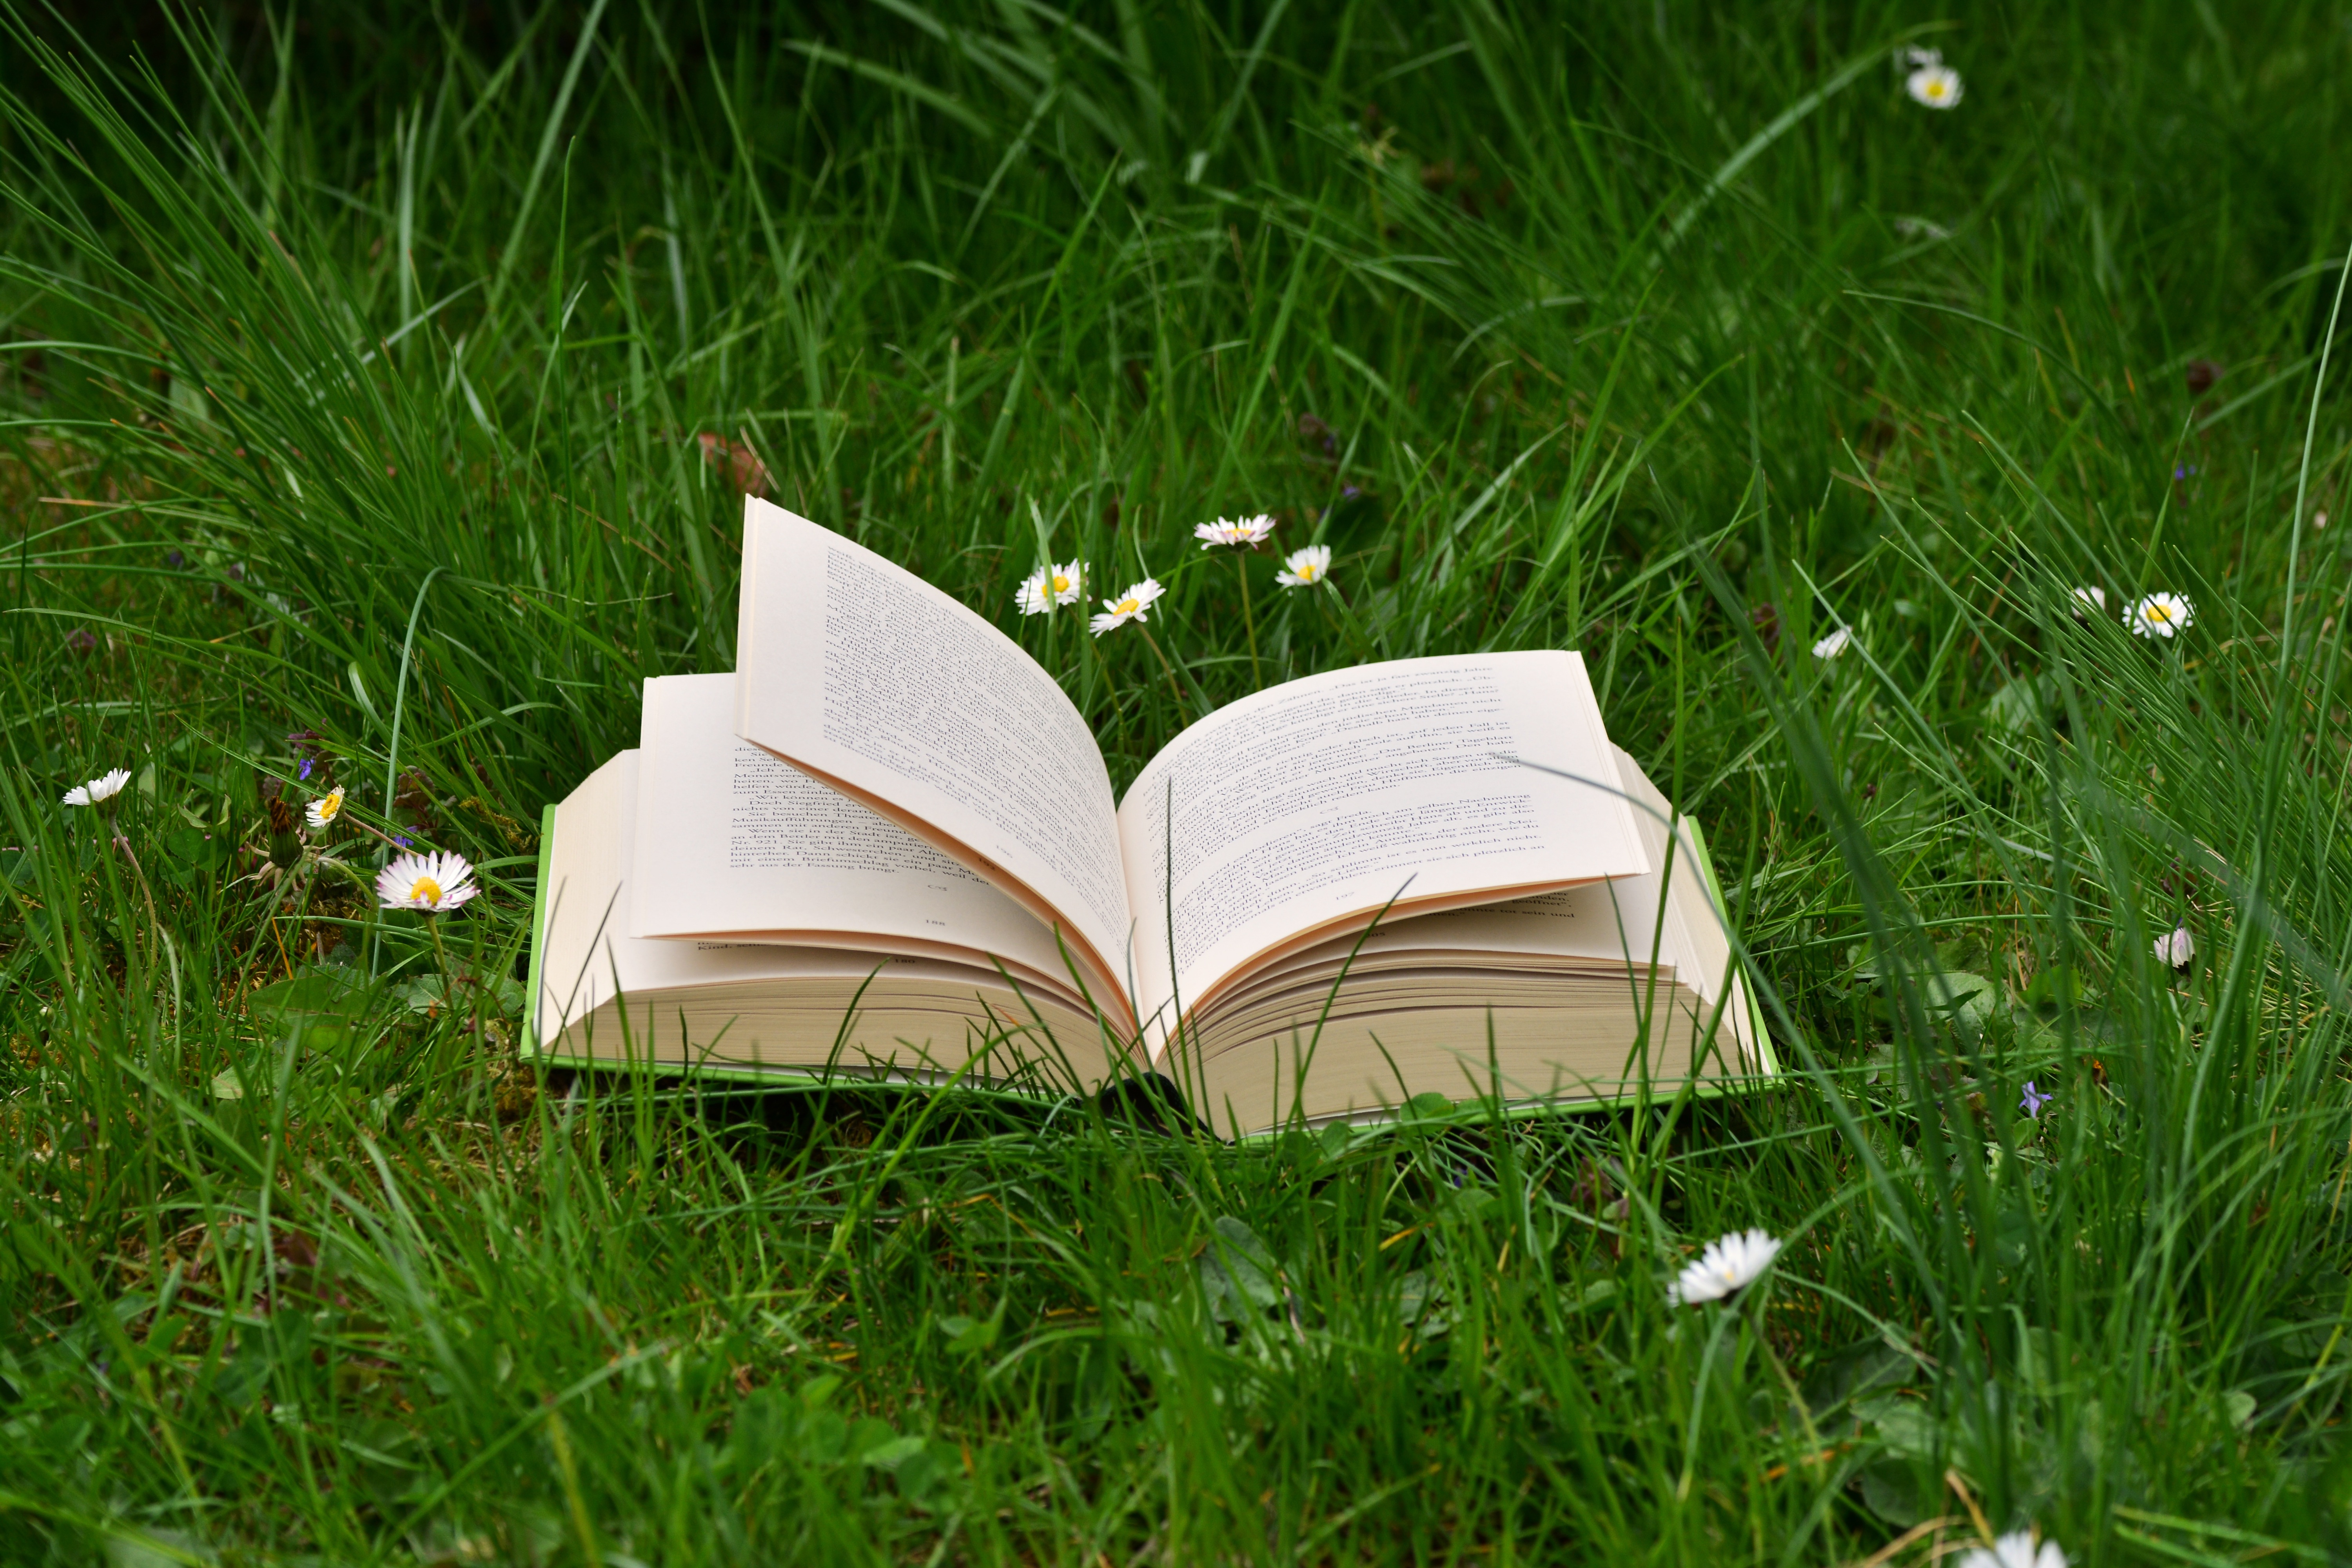
tree, nature, grass, book, plant, lawn, meadow, leaf, flower, daisy, green, agriculture, flora, habitat, ecosystem, browse, pitched, book pages, grass family, read relax